Telarah railway station

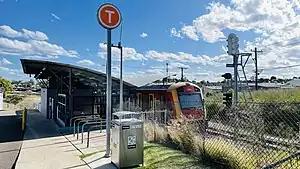
Southbound view of Platform 1, November 2022

Telarah railway station is located on the North Coast line in New South Wales, Australia. It serves the western Maitland suburb of Telarah. It is served by NSW TrainLink Hunter Line services.